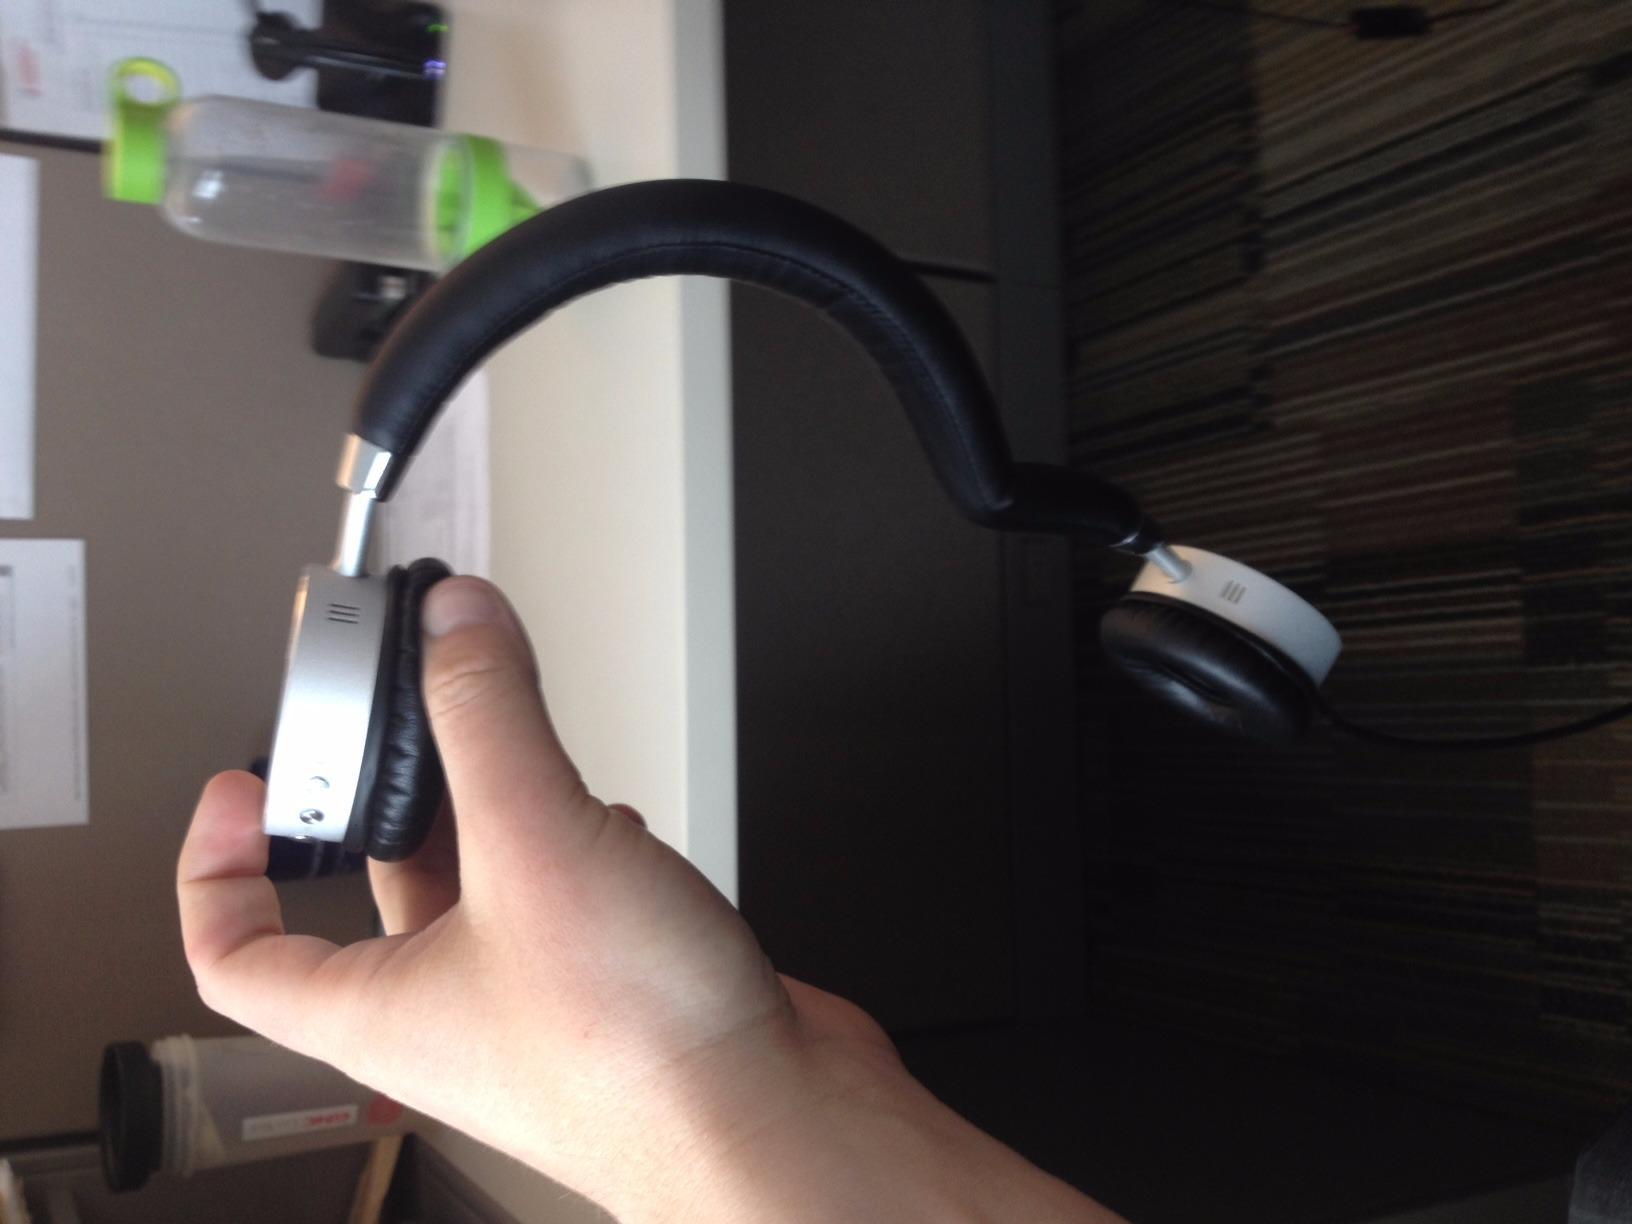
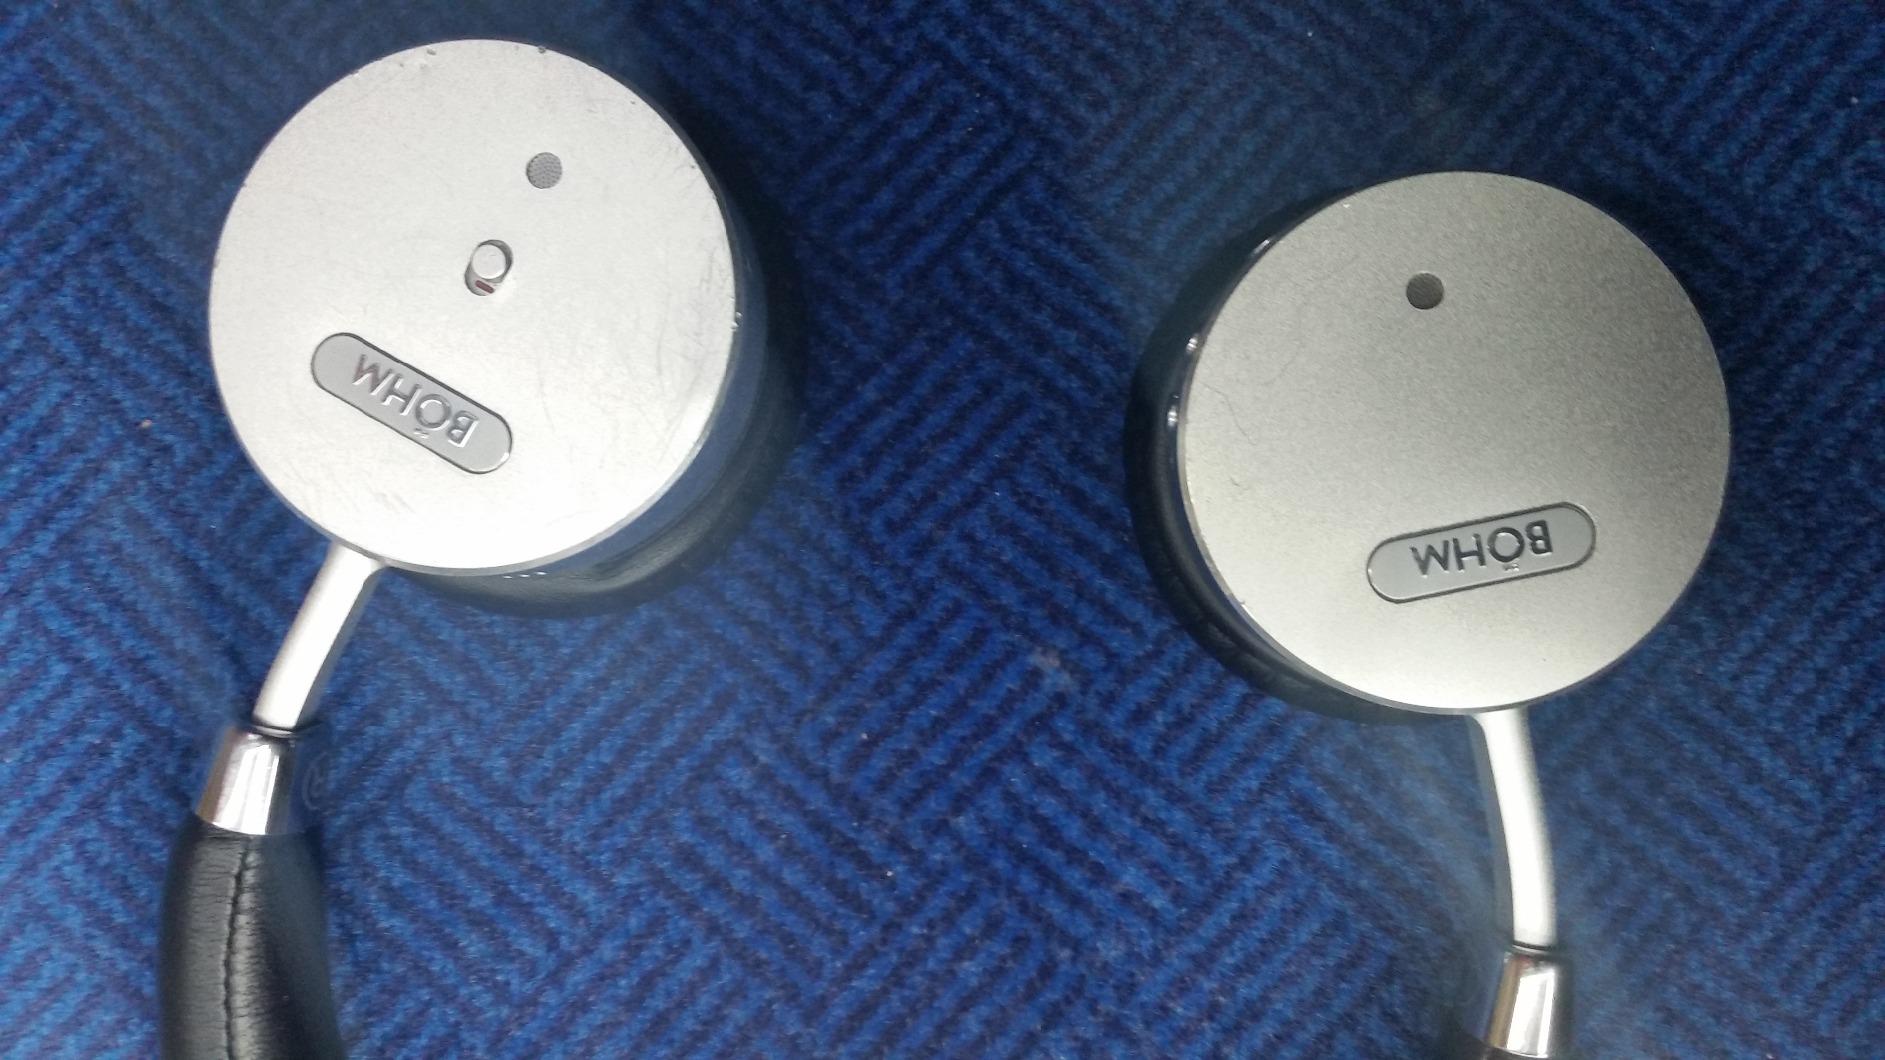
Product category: headphones
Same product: yes